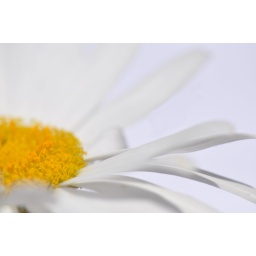
Daisy from the garden, taken against a white sheet of paper